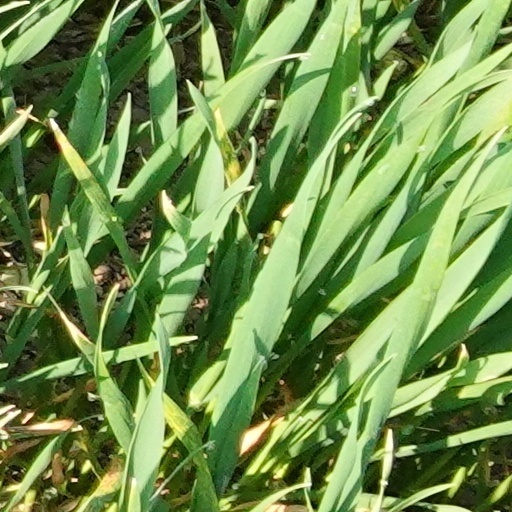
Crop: wheat